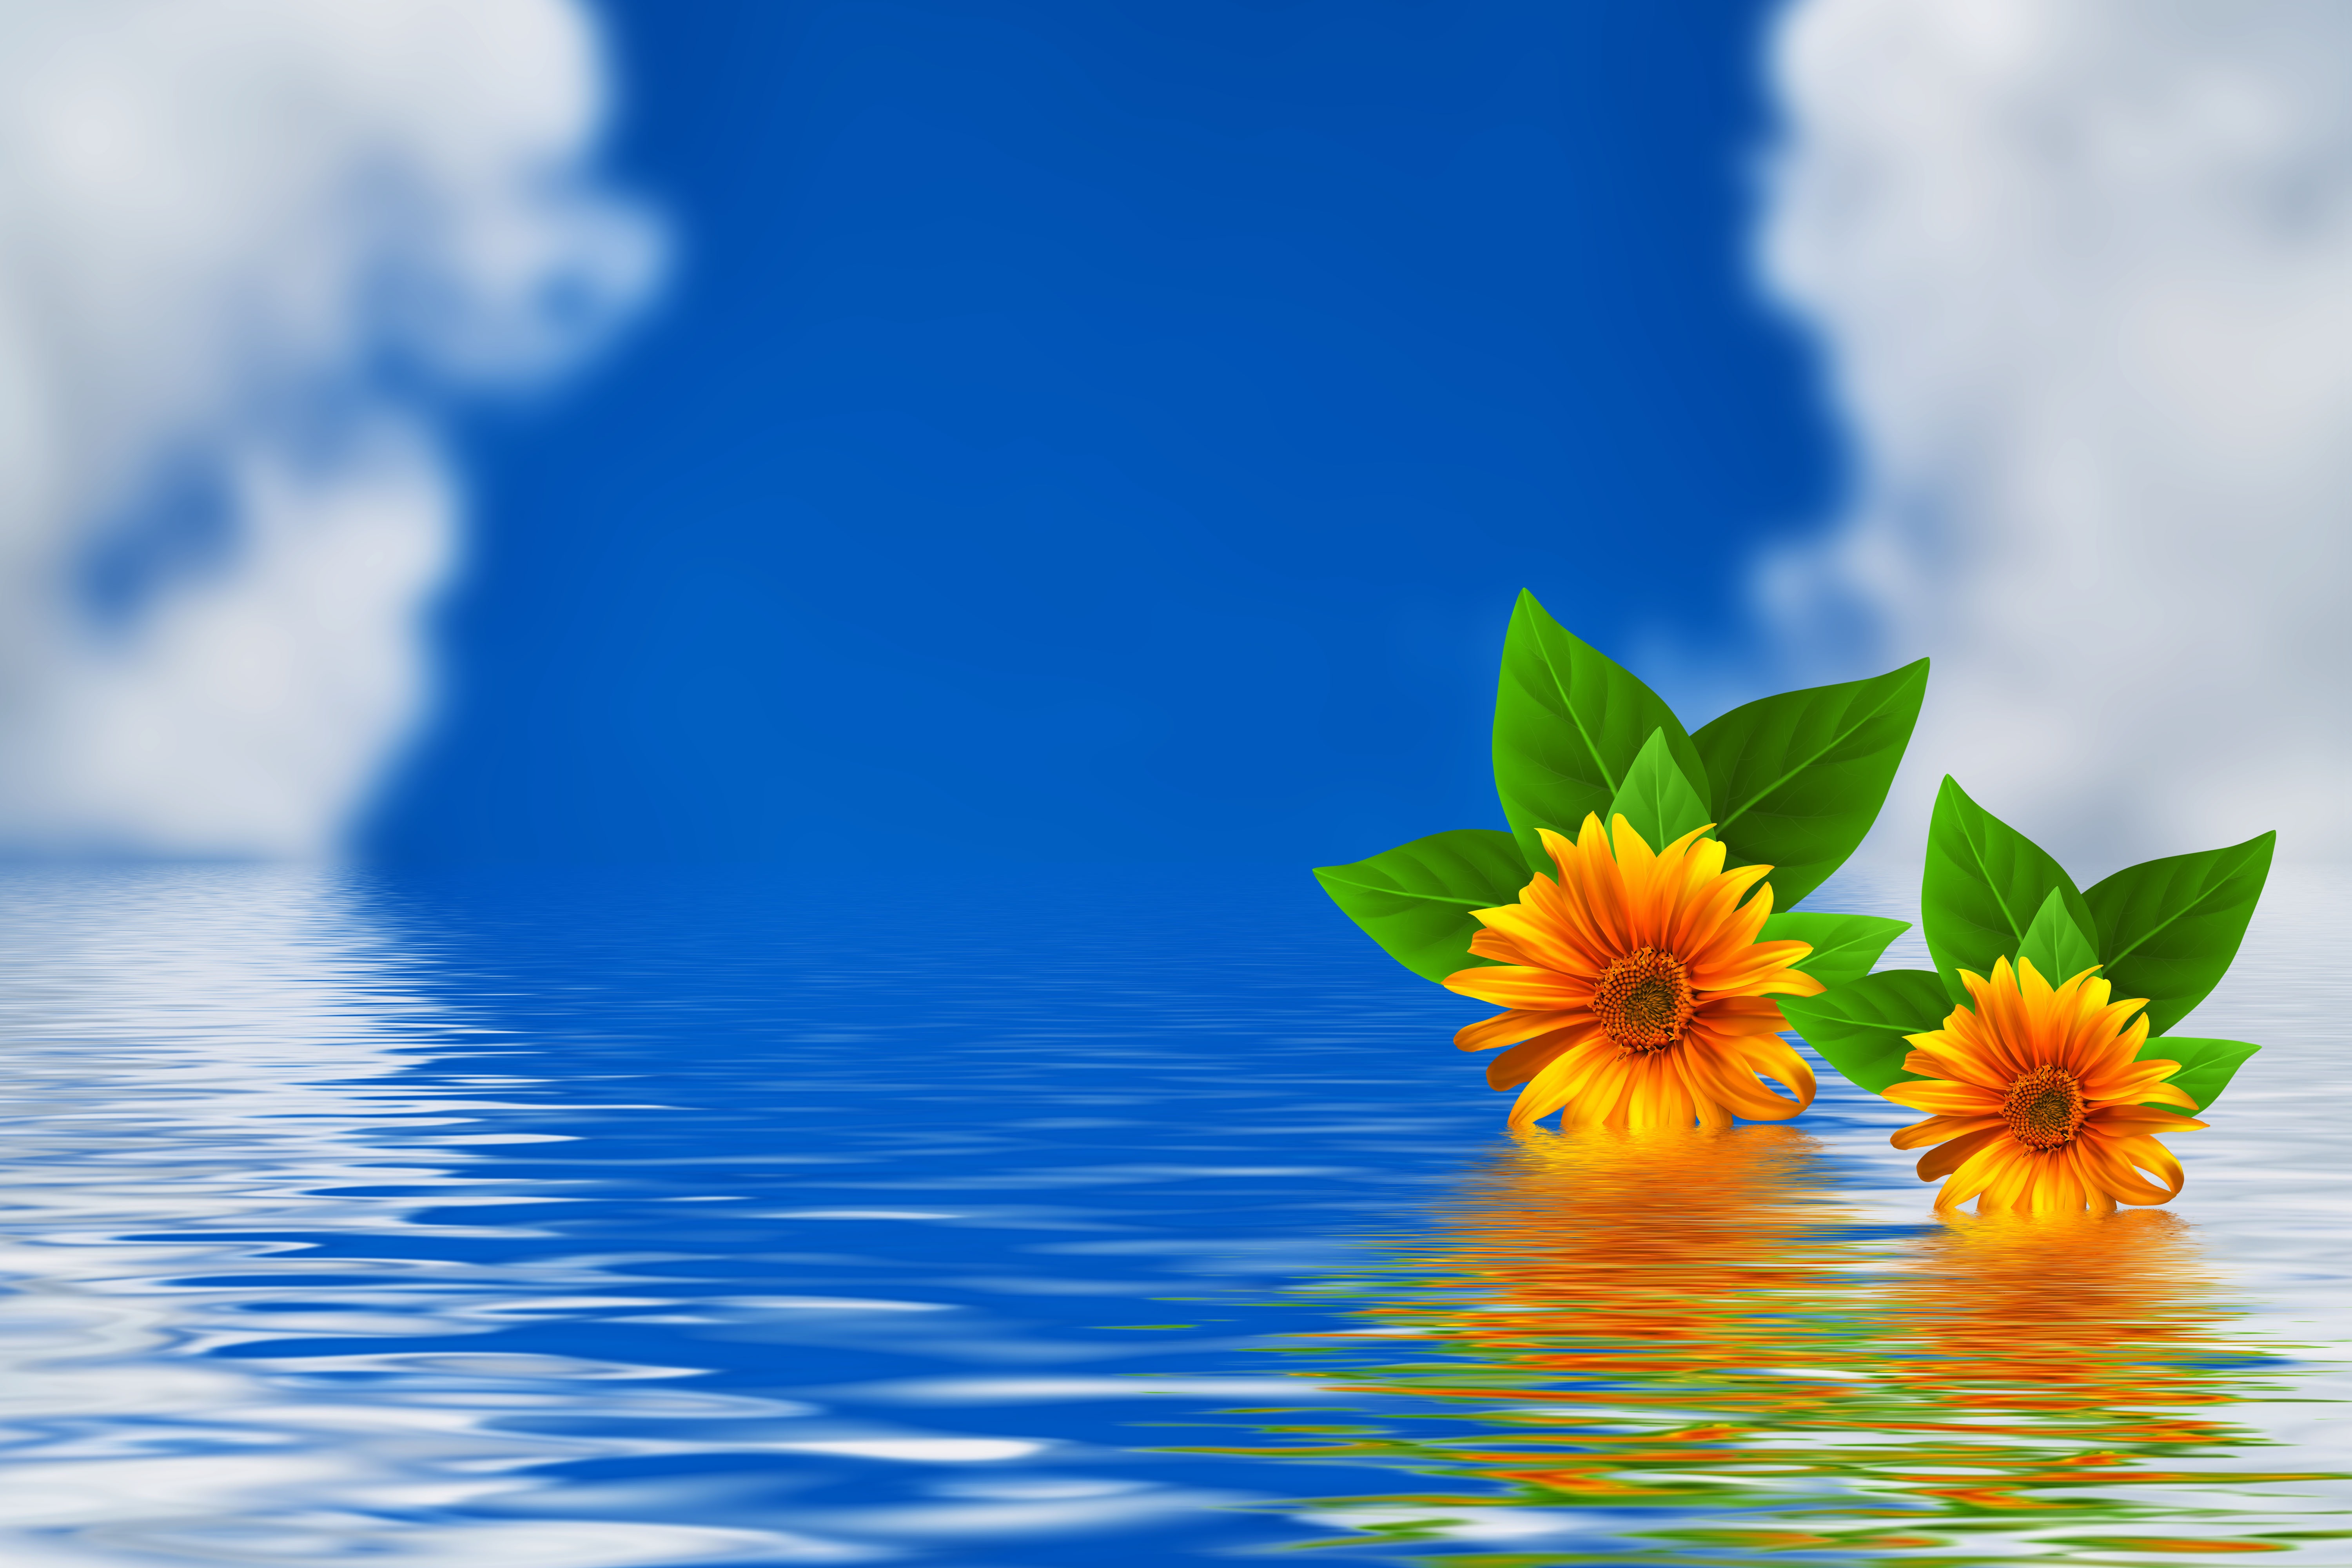
flowers, flower, water, spring, design, colors, sky, yellow, leaf, daytime, calm, reflection, flora, sea, water resources, petal, computer wallpaper, sunlight, plant, wildflower